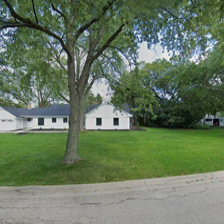
Label: streetView